The Brink's Job

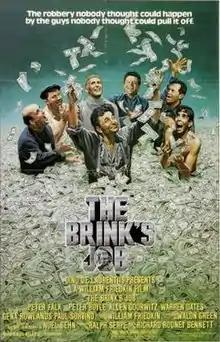
Theatrical release poster

The Brink's Job is a 1978 American crime comedy drama film directed by William Friedkin and starring Peter Falk, Peter Boyle, Allen Garfield, Warren Oates, Gena Rowlands, and Paul Sorvino. It is based on the Brink's robbery of 1950 in Boston, and the book about it, "Big Stick-Up at Brinks" by Noel Behn. Robbers stole $2.7 million in cash, checks, and government securities.